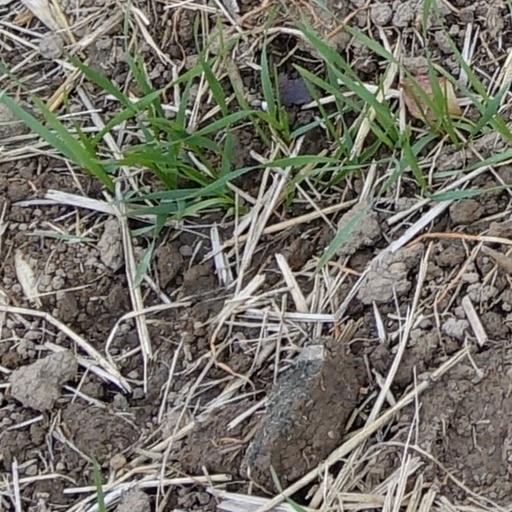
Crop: wheat